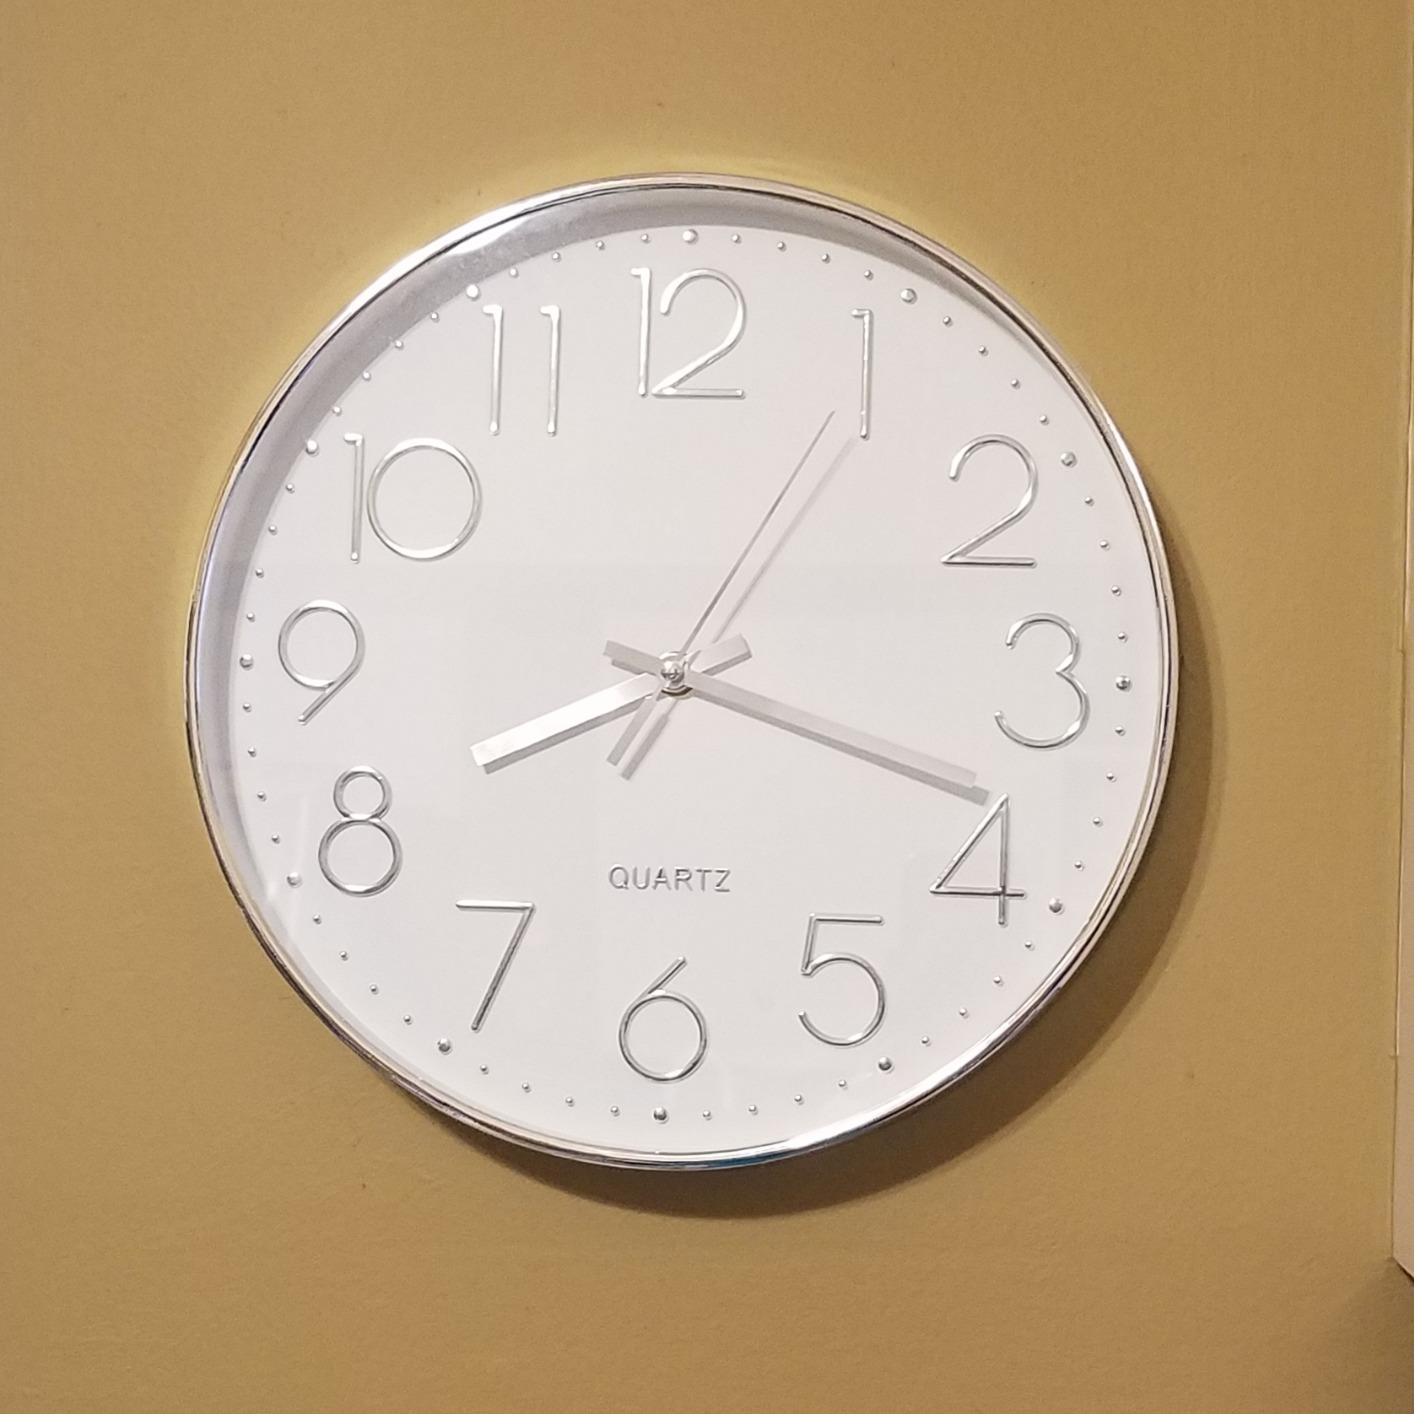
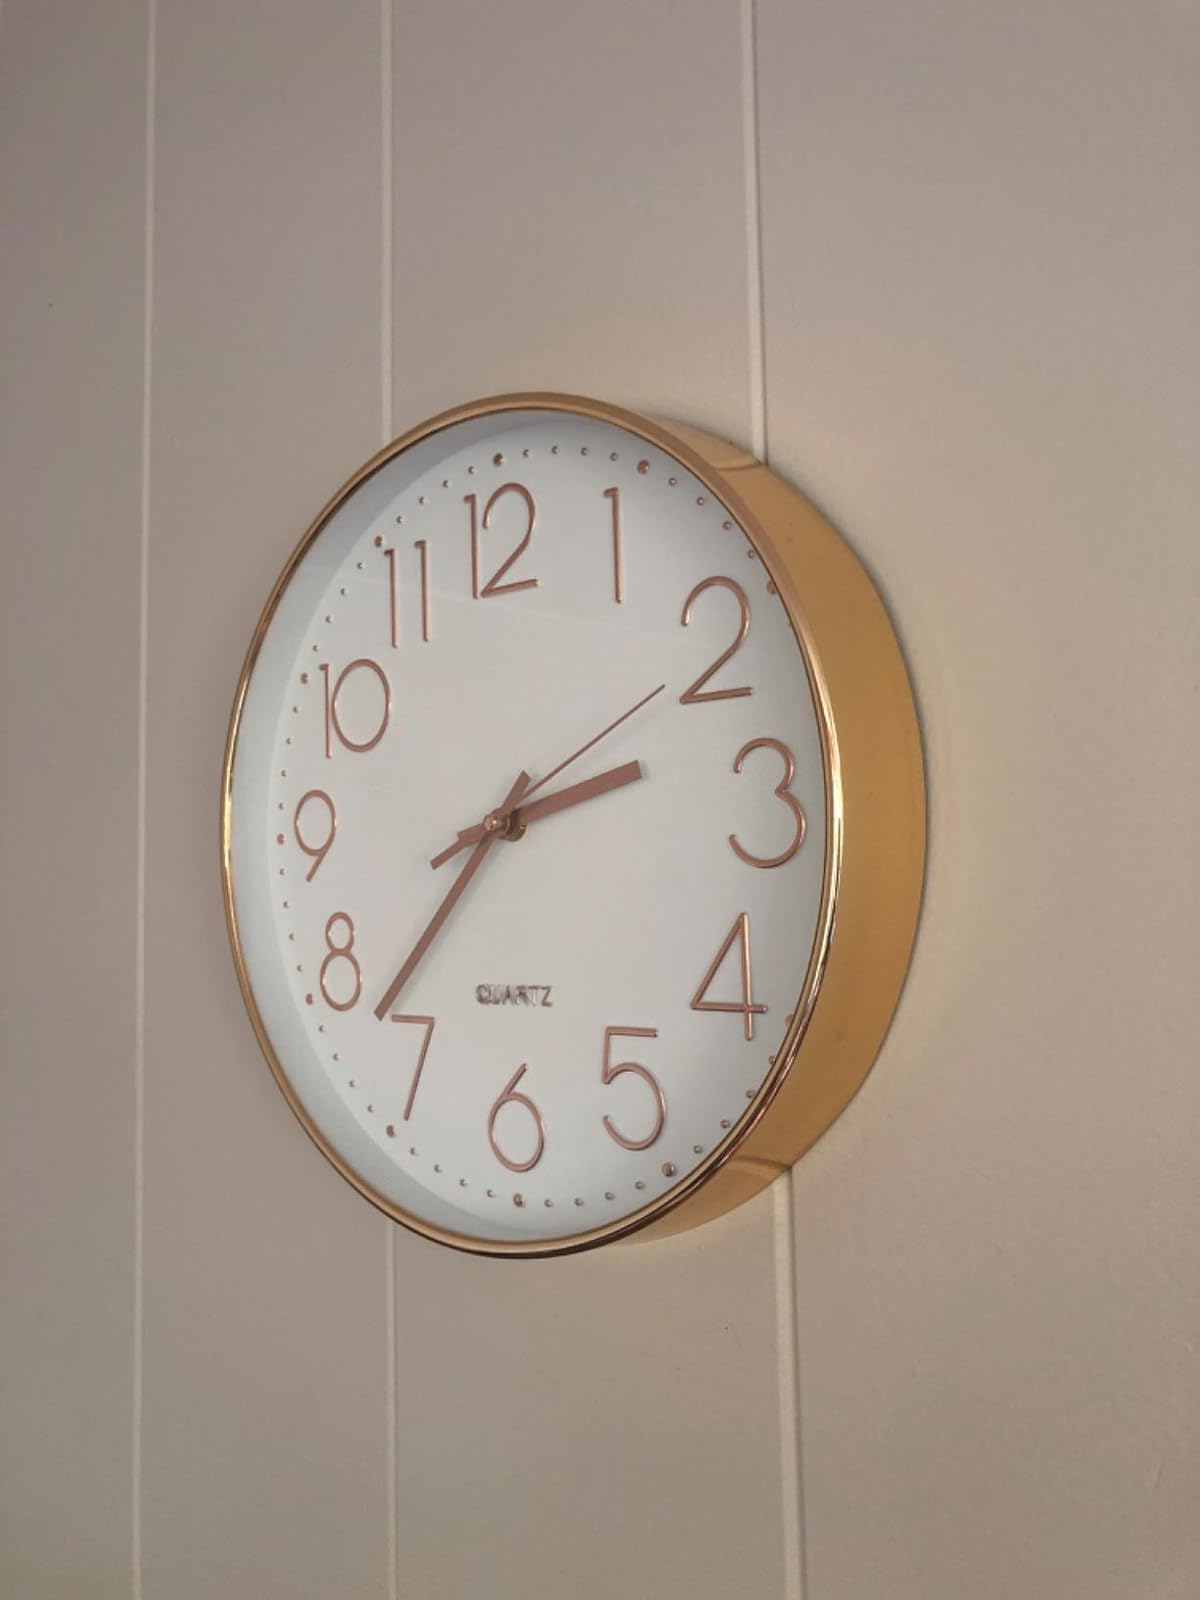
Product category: clock
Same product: no